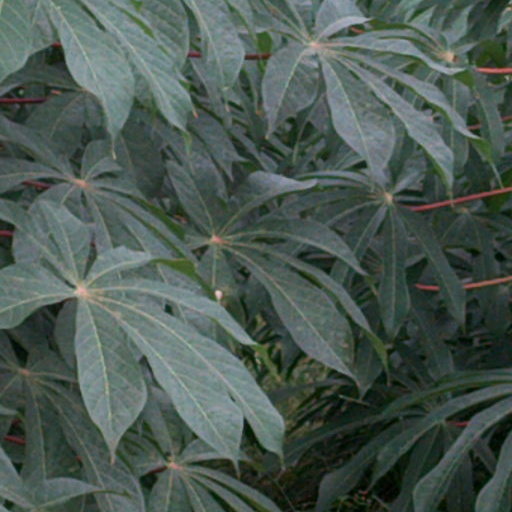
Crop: cassava